1985 New York City Marathon

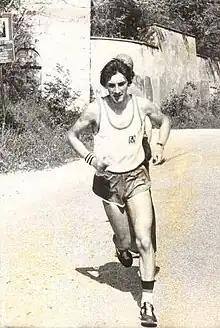
Men's winner Orlando Pizzolato.

The 1985 New York City Marathon was the 16th edition of the New York City Marathon and took place in New York City on 27 October.